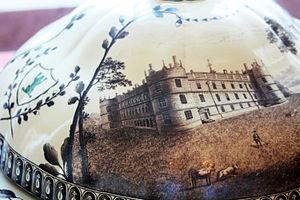
Le palais de Tchesmé ou palais Tchesmé est un palais impérial hospitalier, servant de relais, d'étape, situé à Saint-Pétersbourg. C'est l'architecte Georg Friedrich Veldten qui a dirigé sa construction, à la demande de l'impératrice Catherine II. Le style est pseudo-gothique russe. Avec l'église de Tchesmé, il représente un ensemble unique près de la perspective Moskovski.